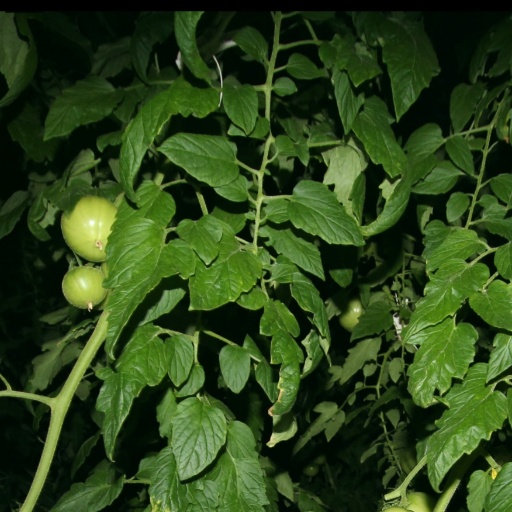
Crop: tomato